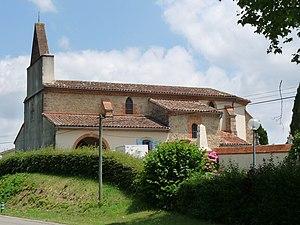
Eglise de Vendine, Haute-Garonne, France
Vendine est une commune française située dans le département de la Haute-Garonne, en région Occitanie.
La liste des églises de la Haute-Garonne recense de manière exhaustive les églises situées dans le département français de la Haute-Garonne.